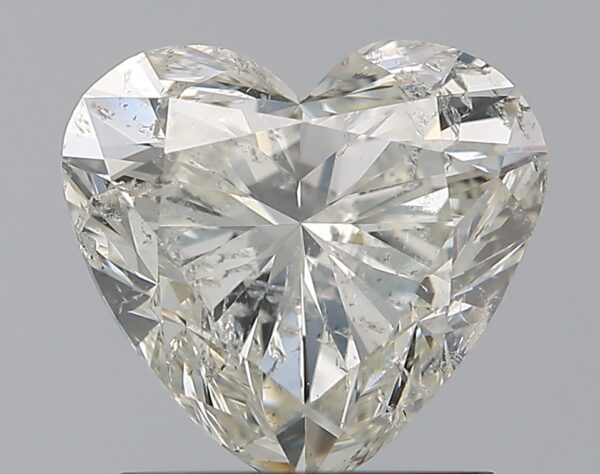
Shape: heart
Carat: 1.5
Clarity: SI2
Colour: I
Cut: VG
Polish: VG
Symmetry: VG
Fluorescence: N
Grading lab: IGI
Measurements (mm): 7.04 x 7.62 x 4.54